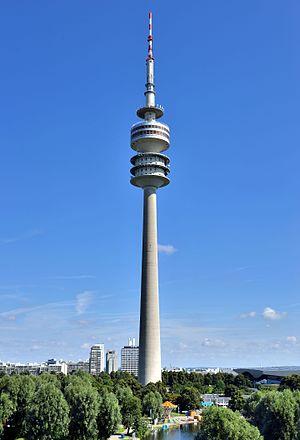
Olympiaturm, est une tour autoportante de radio-télévision, située à Munich, dans le village olympique, culminant à 291 m de hauteur, dont le poids est de 52 500 tonnes.